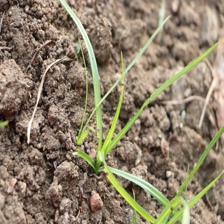
Label: Grass